Quoits

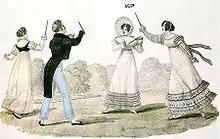
Game of ringtoss c. 1815

It is not until the 19th century that the game is documented in any detailed way. The official rules first appeared in the April 1881 edition of "The Field", having been defined by a body formed from pubs in Northern England.